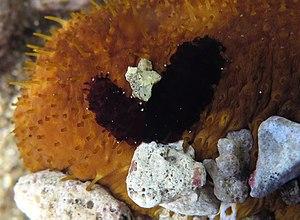
Gastrolepidia clavigera (sur Bohadschia subrubra) à la Réunion.
Les Polynoidae sont une famille de vers marins polychètes de l'ordre des Aciculata.
L'île de La Réunion est un département d'outre-mer français situé dans le sud-ouest de l'océan Indien.